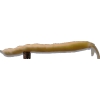
Label: bean_pod